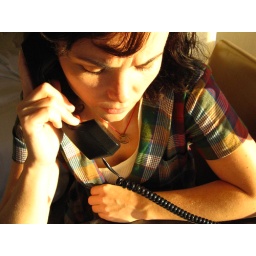
Marta B. books our rental car at the hotel in San Francisco, CA. October 21, 2006